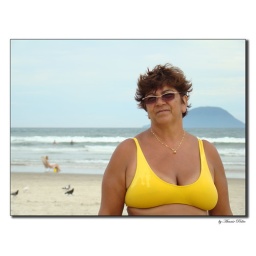
Nanci dress yellow top in Boraceia Brazil